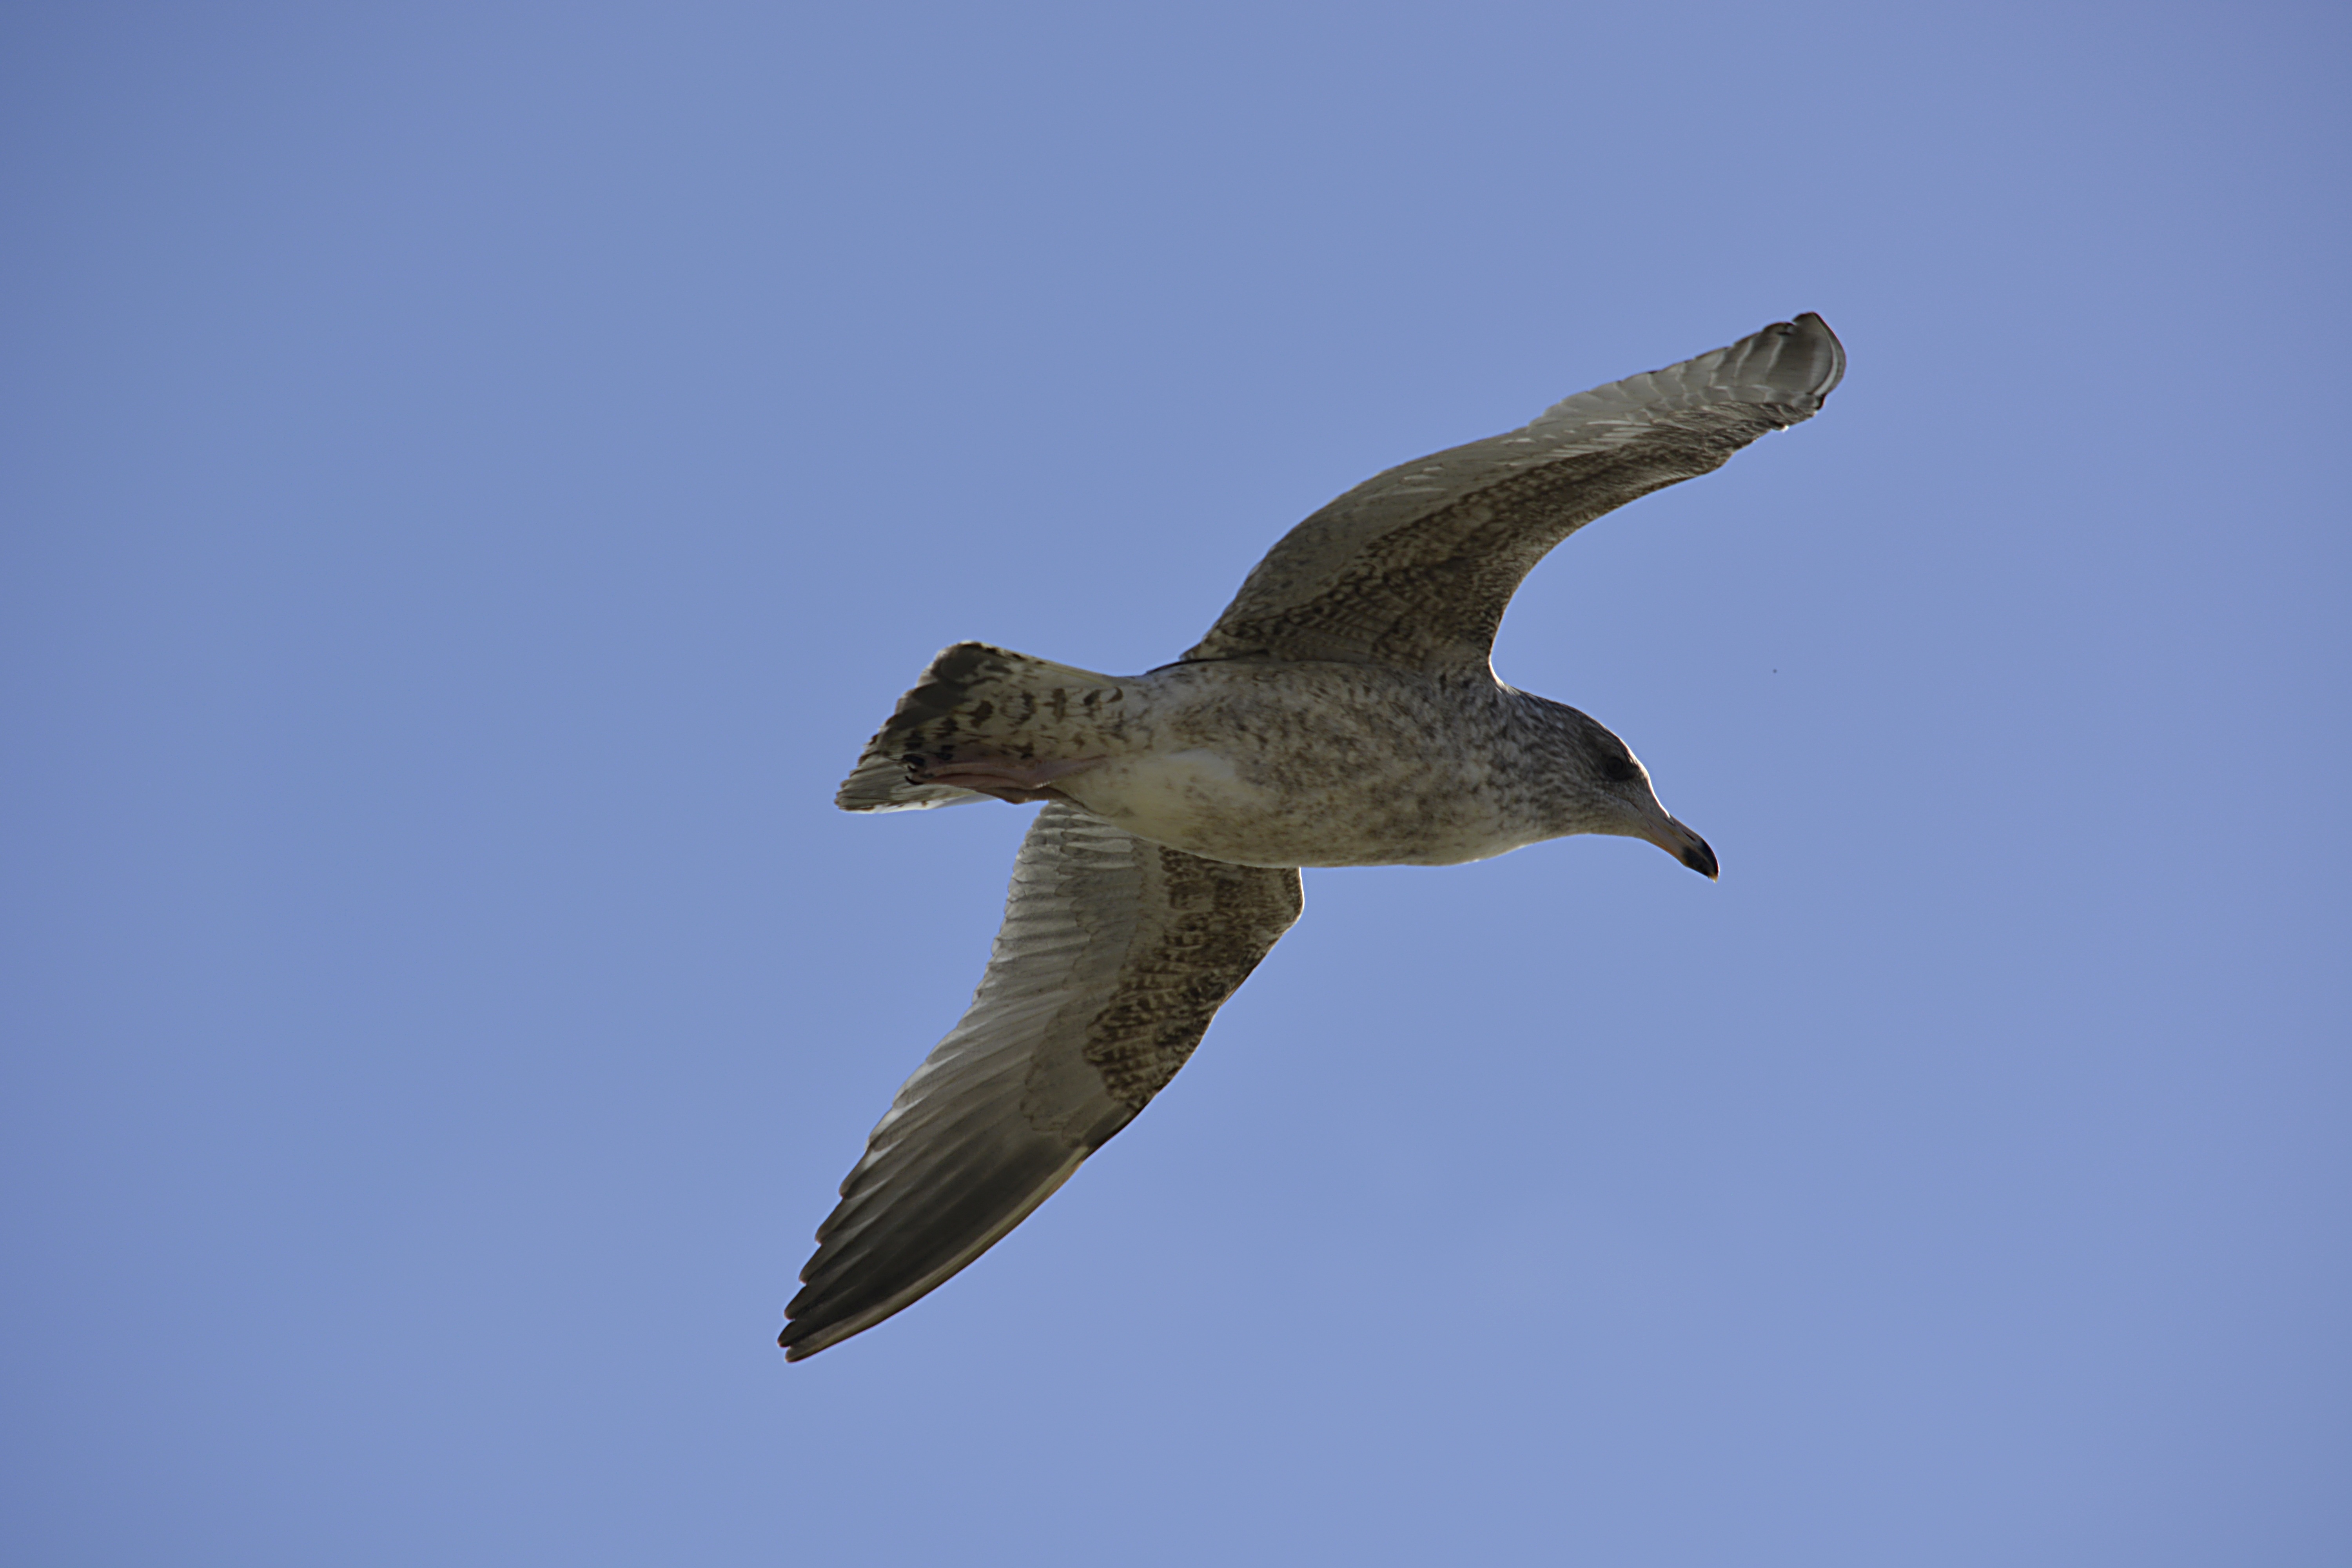
nature, bird, wing, sky, animal, seabird, seagull, gull, beak, flight, fauna, sea bird, ornithology, wings, animals, vertebrate, buzzard, free image, silver gull, flying seagull, charadriiformes, accipitriformes